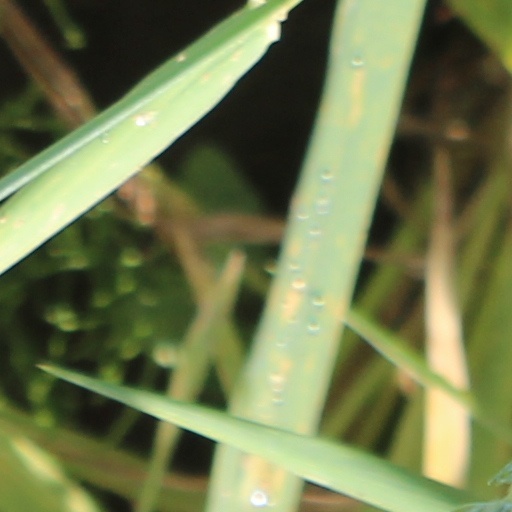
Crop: wheat